The Patterns of Chaos

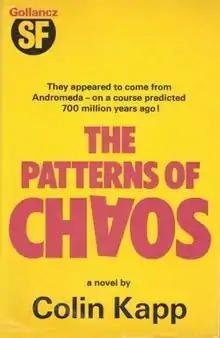
First edition (publ. Gollancz)

The Patterns of Chaos is a 1972 science fiction novel by British writer Colin Kapp. It originally appeared in "If" magazine, serialized in three parts.